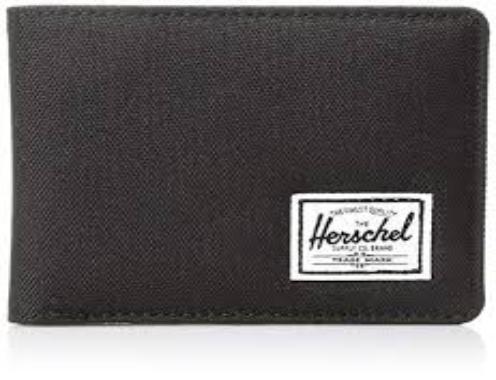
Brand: Herschel Supply
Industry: Clothes